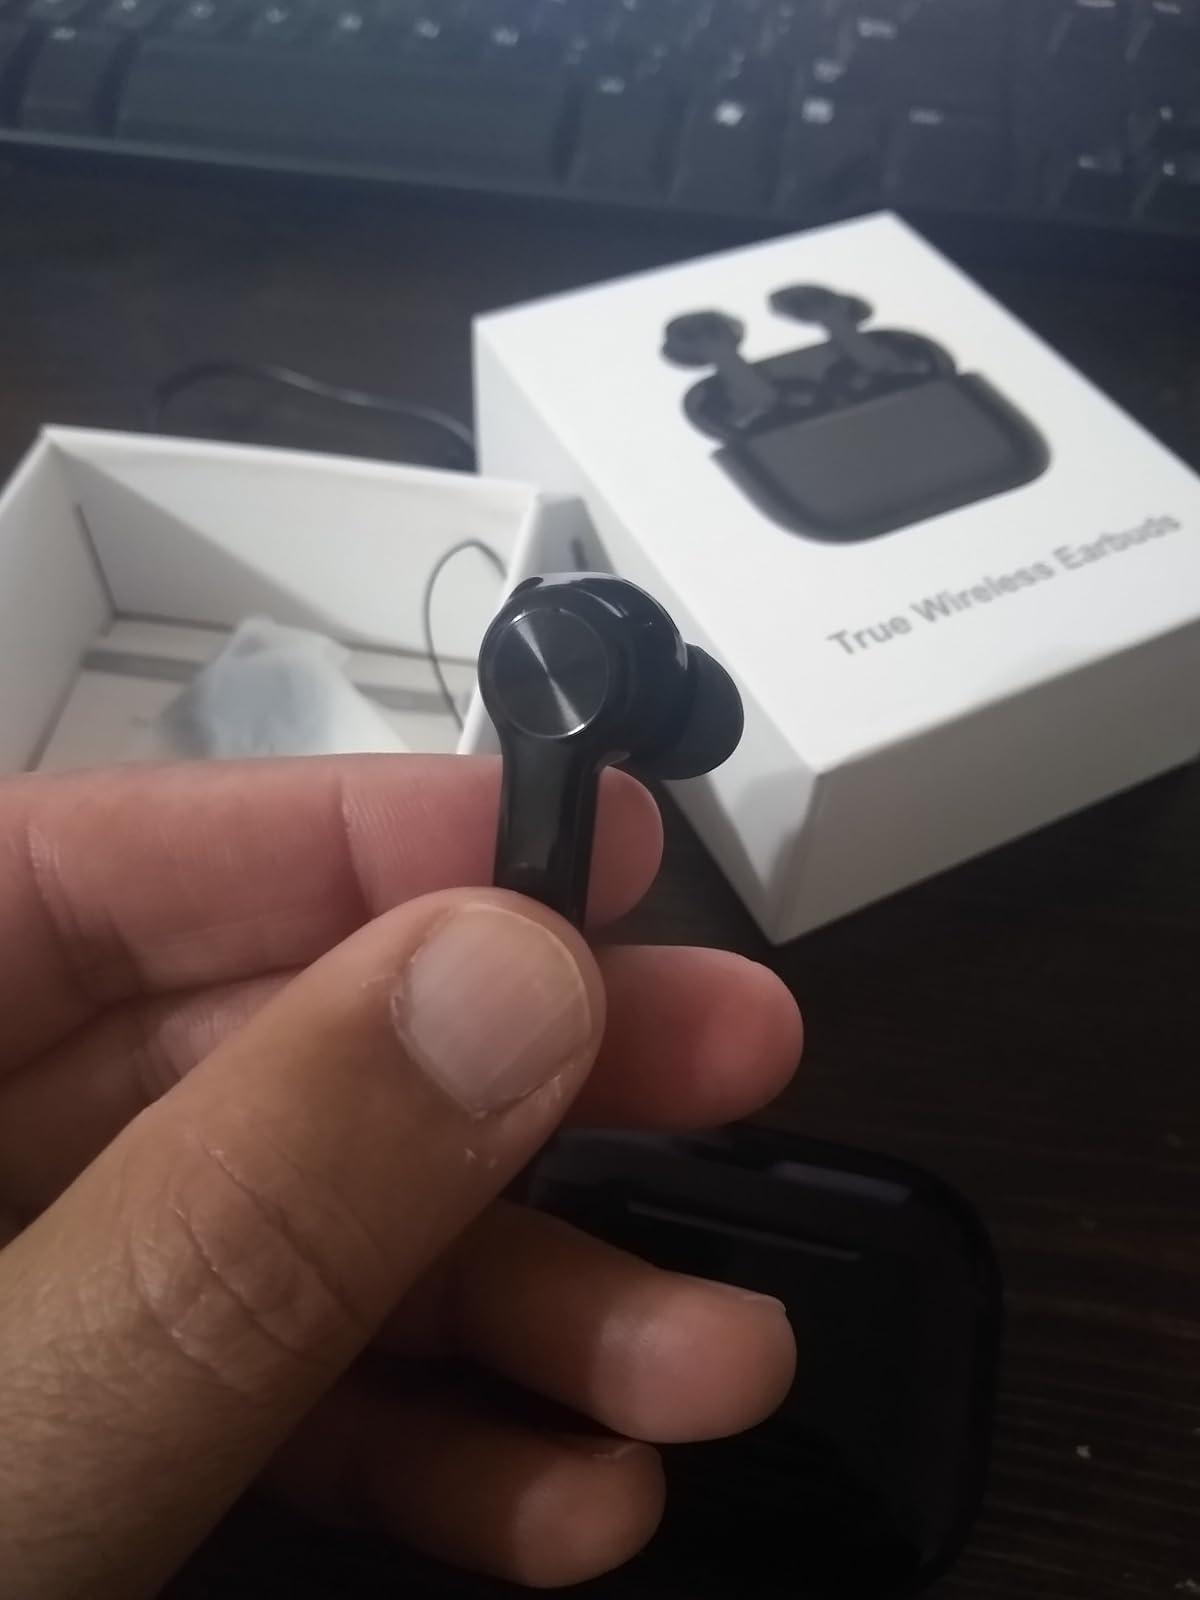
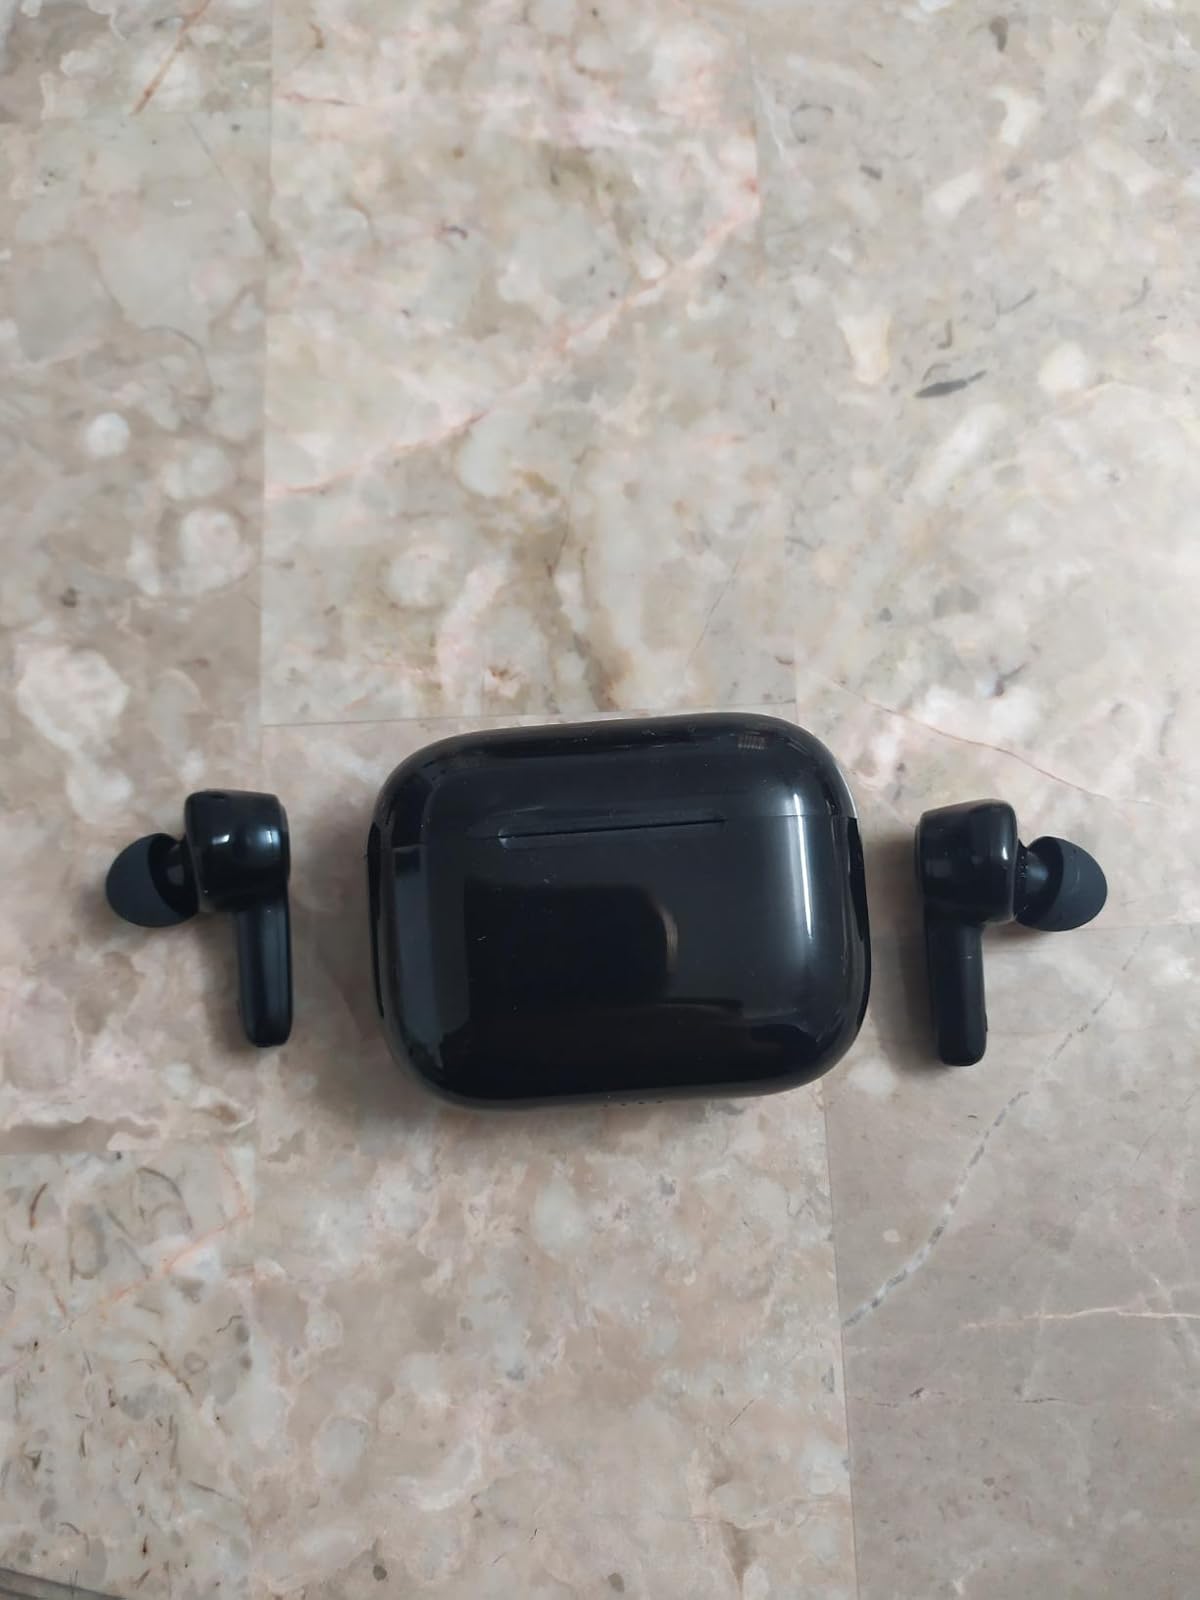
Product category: earbuds
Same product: yes